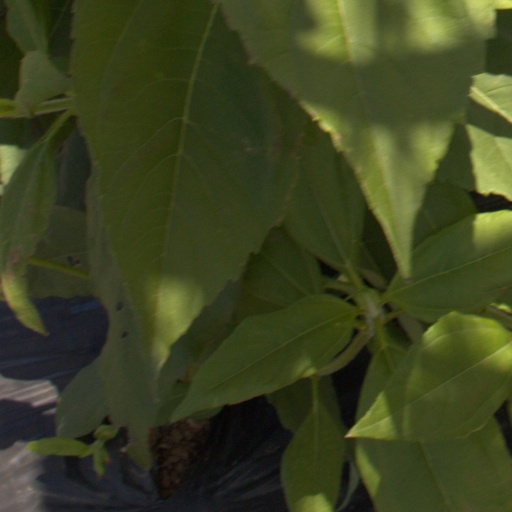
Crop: Jerusalem artichoke